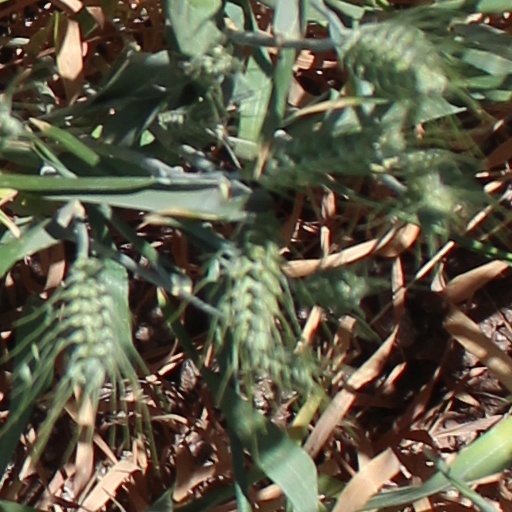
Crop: wheat